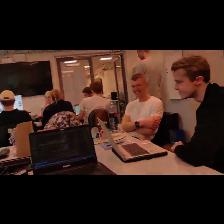
Label: Human